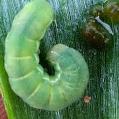
Crop: Onion
Condition: caterpillar-p